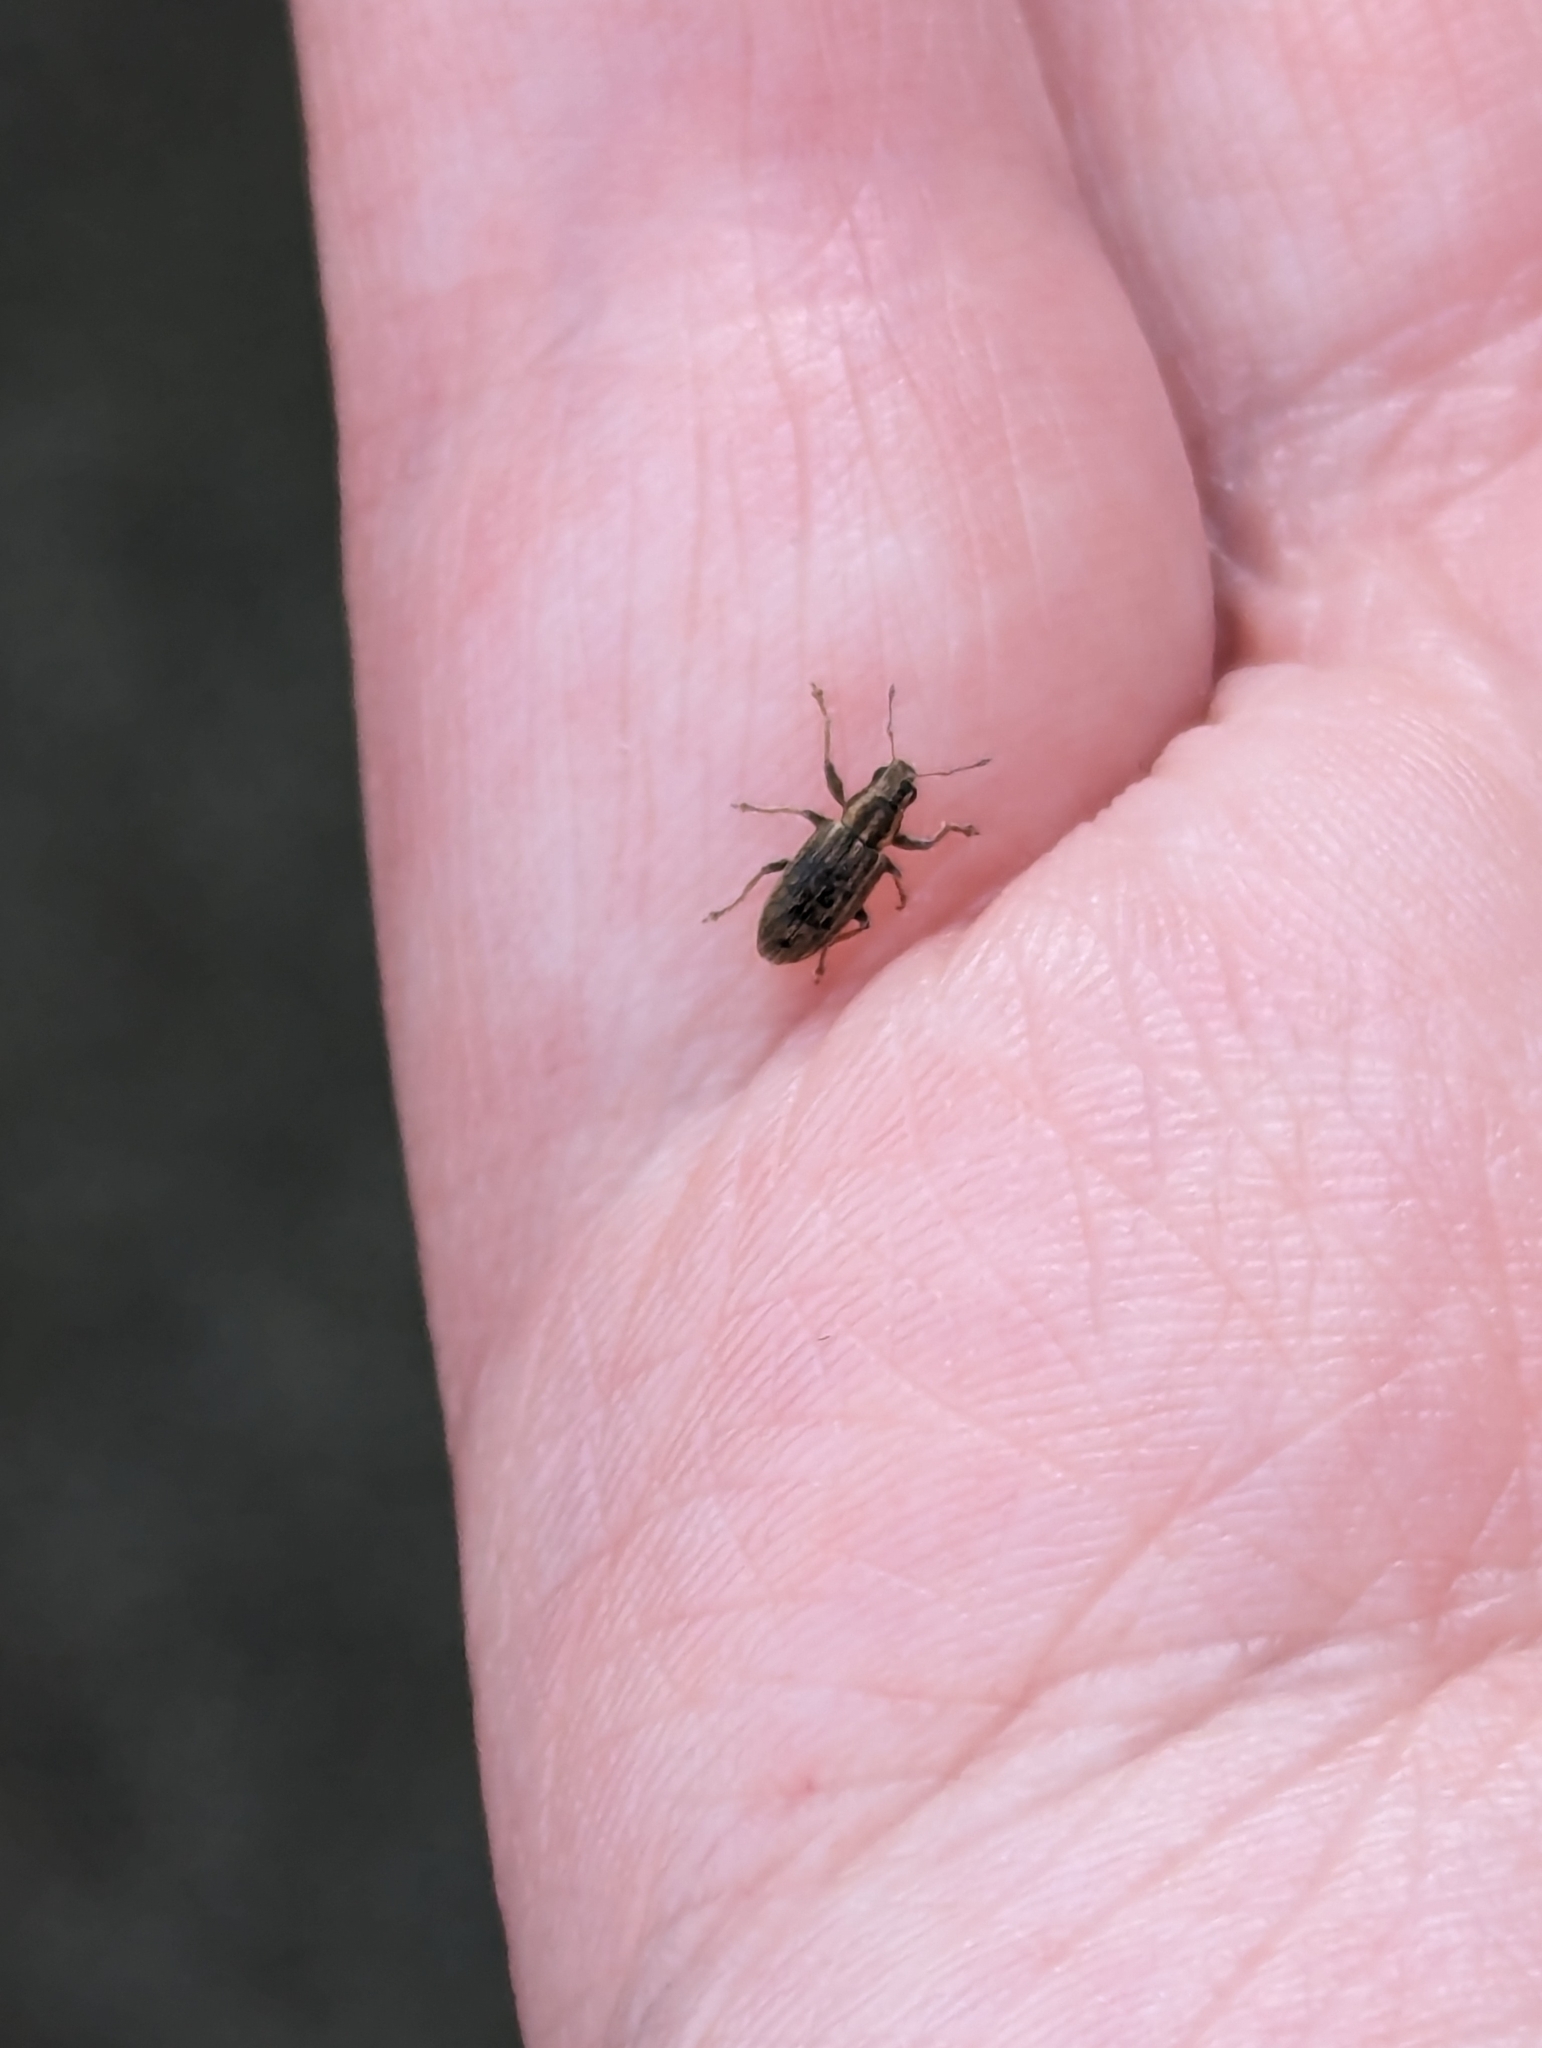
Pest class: pea_leaf_weevil